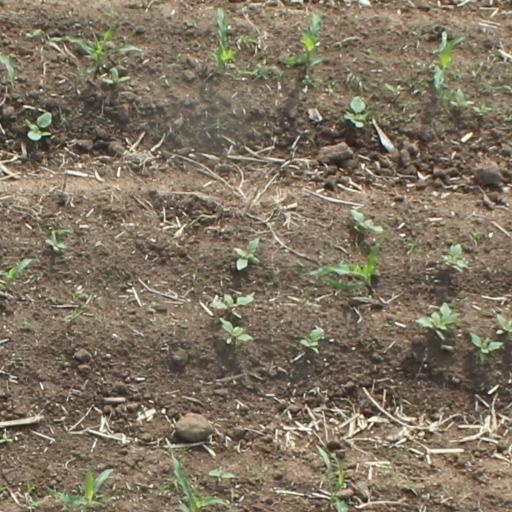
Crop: maize; corn